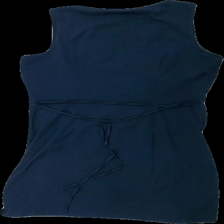
View: back
Type: Dress
Category: Ladies
Brand: H&M
Colors: Blue
Material: 100% polyester
Cut: C-collar
Size: 38
Season: All
Stains: Minor
Damage: lite smutsigt
Damage location: middle left
Price range: <50
Recommended usage: Reuse
Description: blå kort klänning